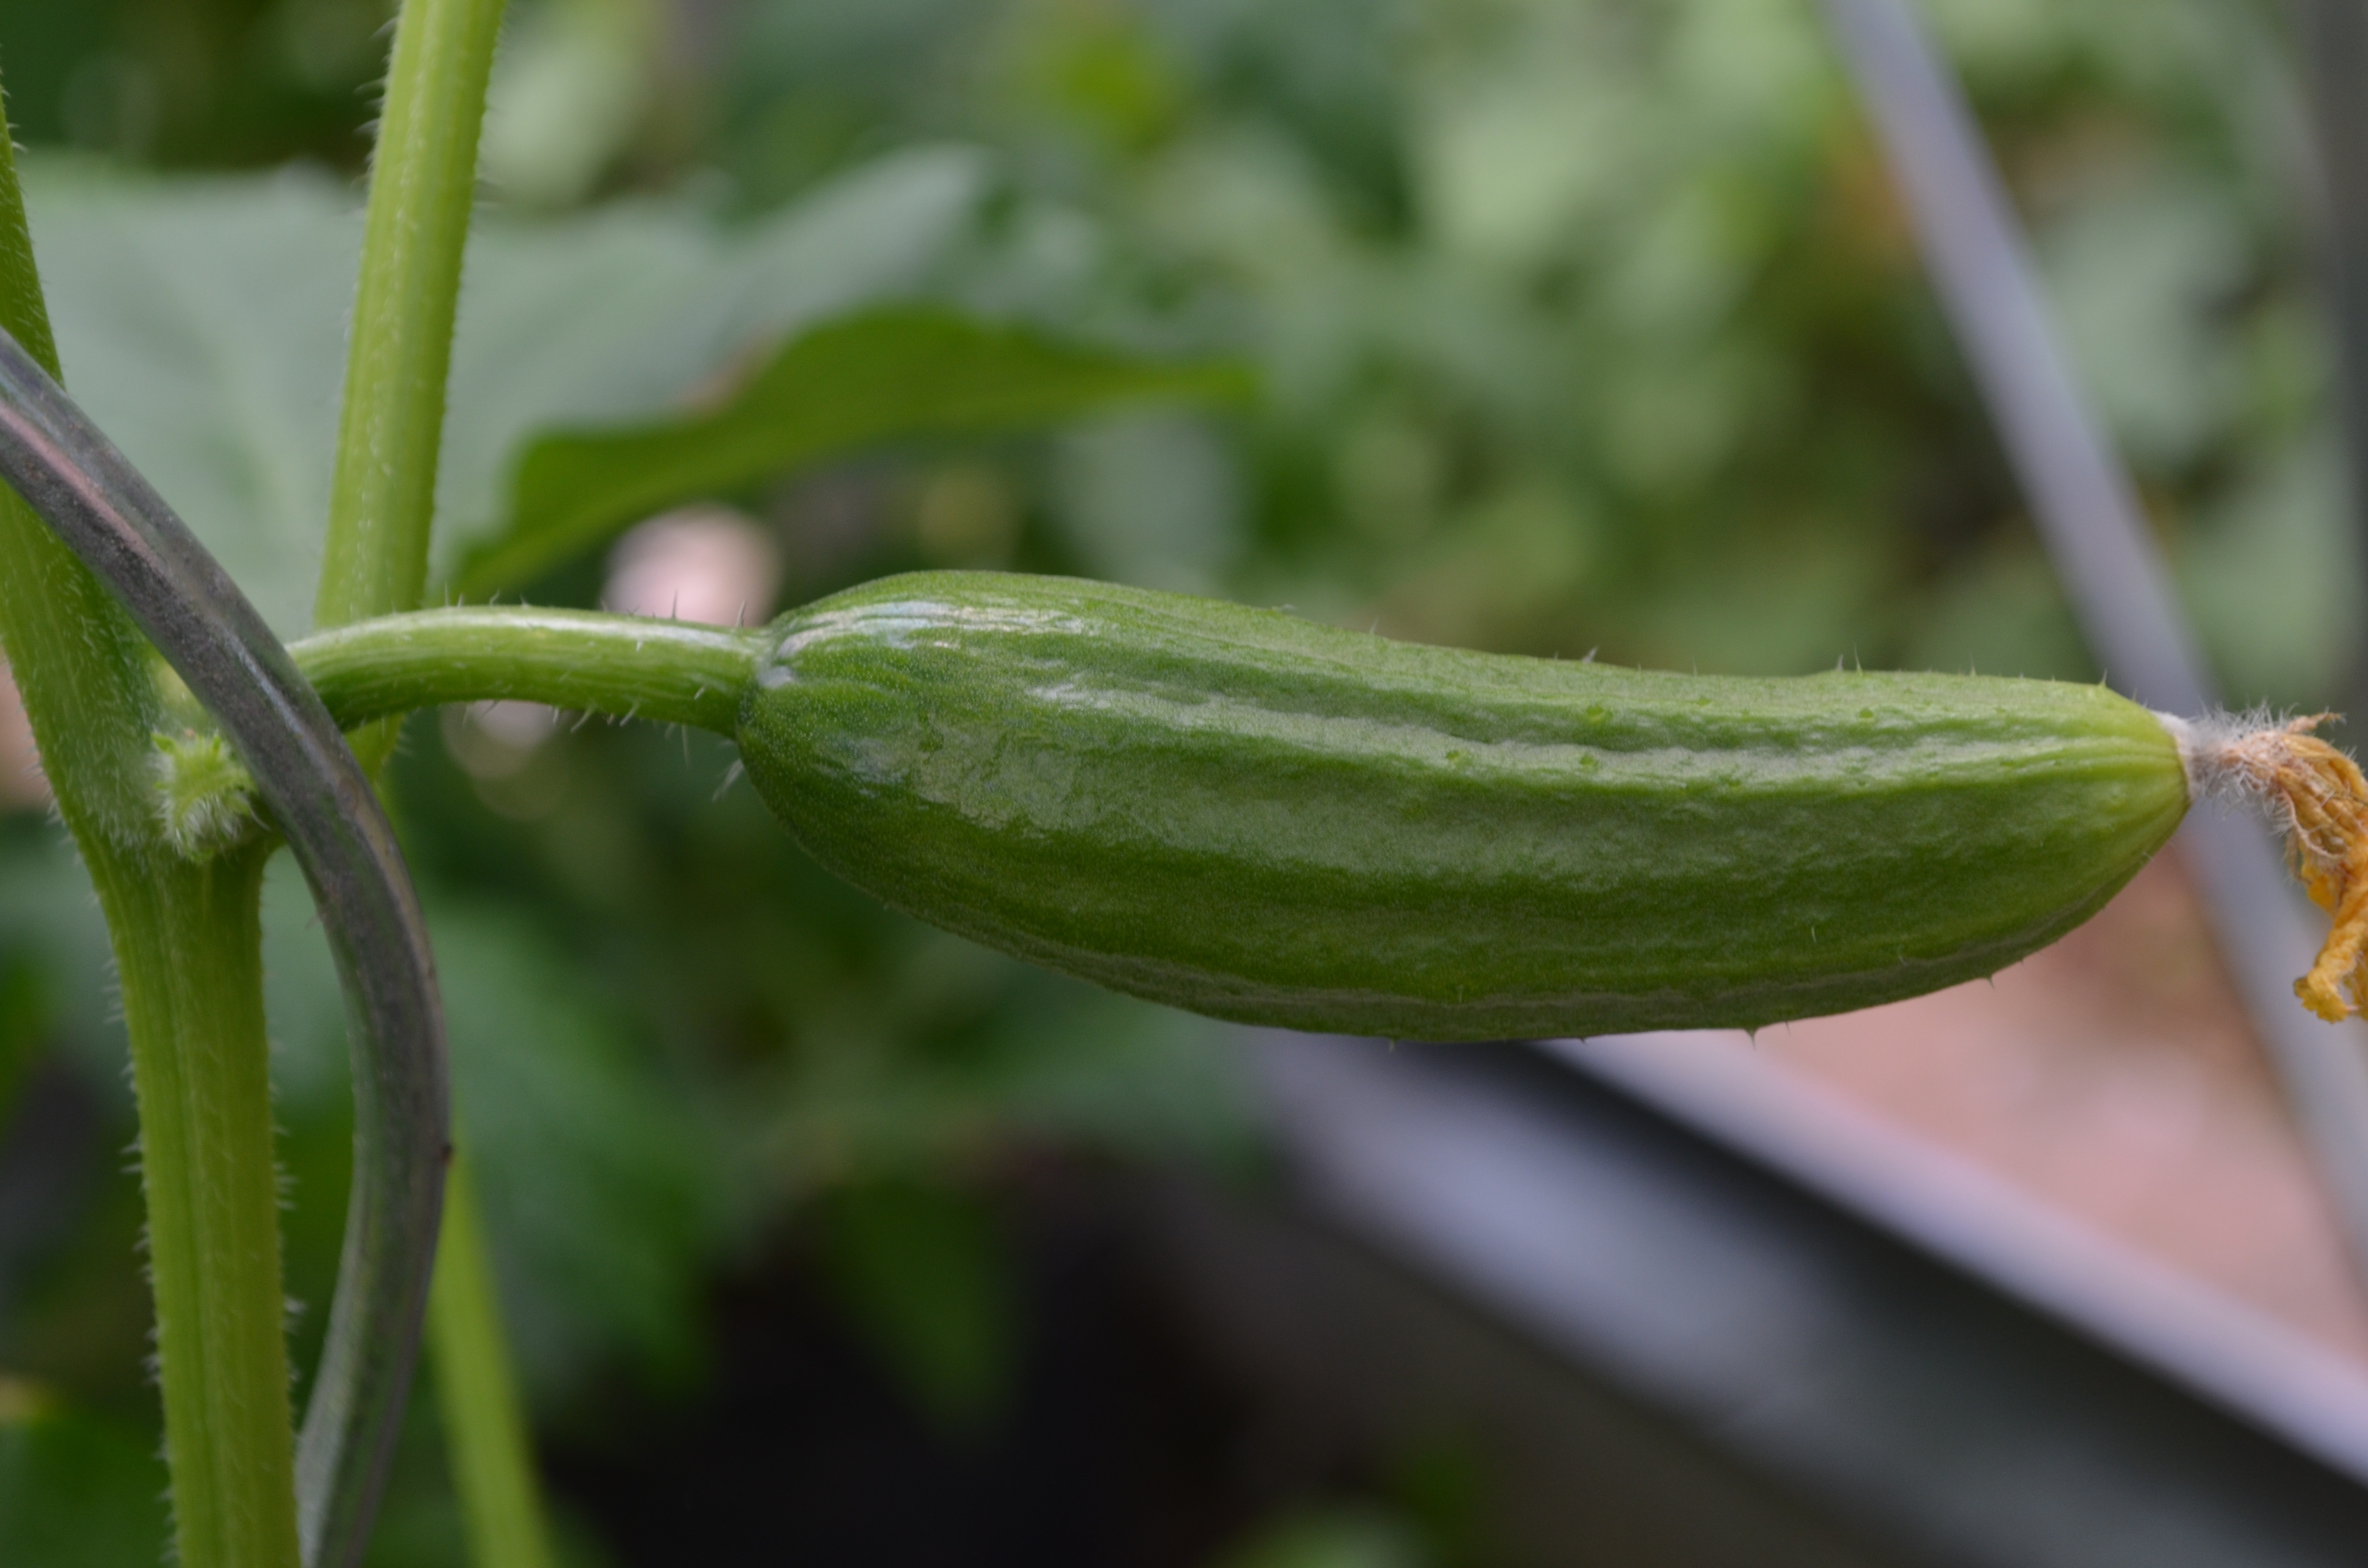
plant, leaf, flower, food, green, produce, vegetable, botany, flora, vegetables, cucumber, macro photography, flowering plant, snake pickle, plant stem, land plant, cucumber gourd and melon family